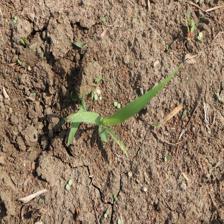
Label: Sorghum